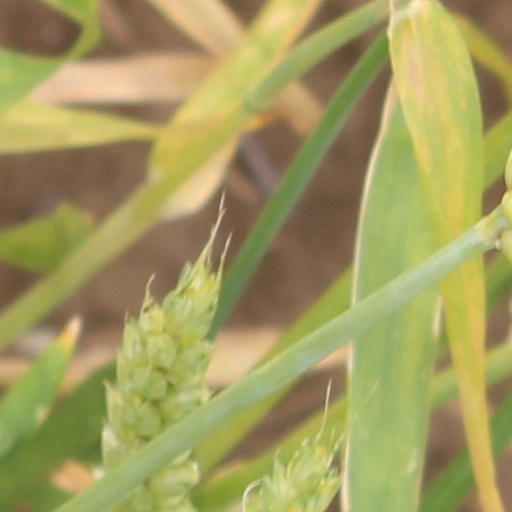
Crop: wheat